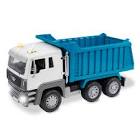
Vehicle type: Cars